Justin Tuck

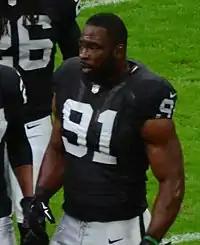
Tuck with the Oakland Raiders in 2014

On March 13, 2014, Tuck signed a two-year, $11 million contract with the Oakland Raiders. Tuck said he signed the deal because the deal that the New York Giants offered was "disrespectful". Tuck played in 15 games and recorded five sacks, 43 total tackles, one interception, three passes defended, and two forced fumbles in the 2014 season.